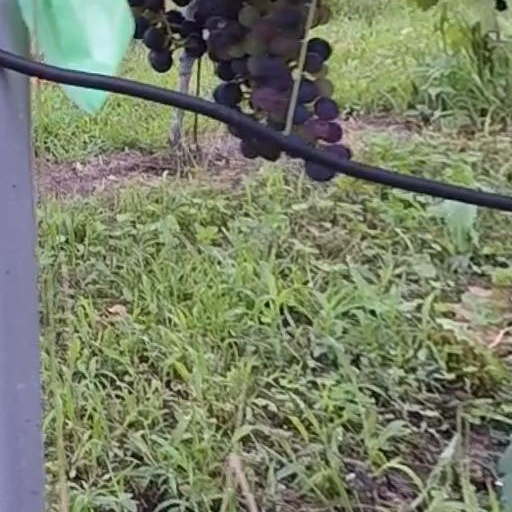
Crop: grape